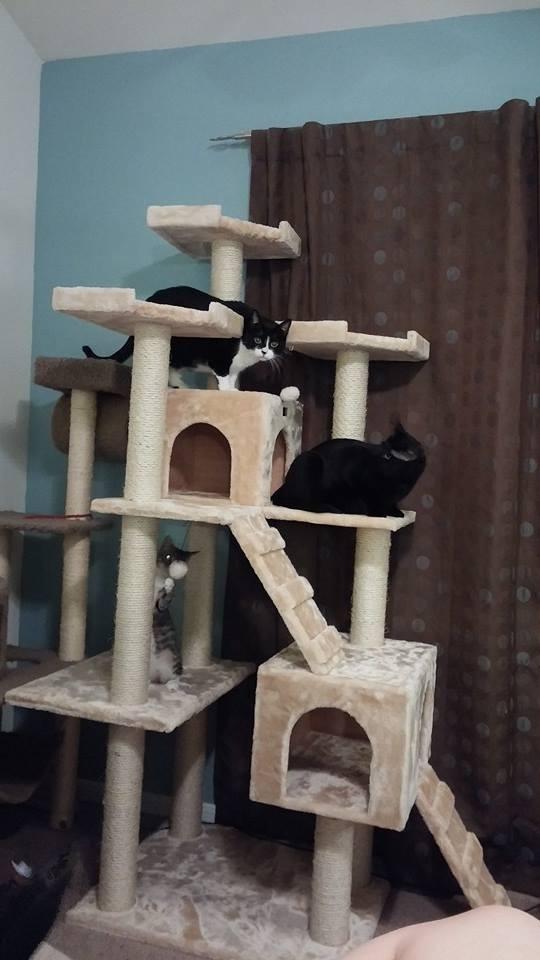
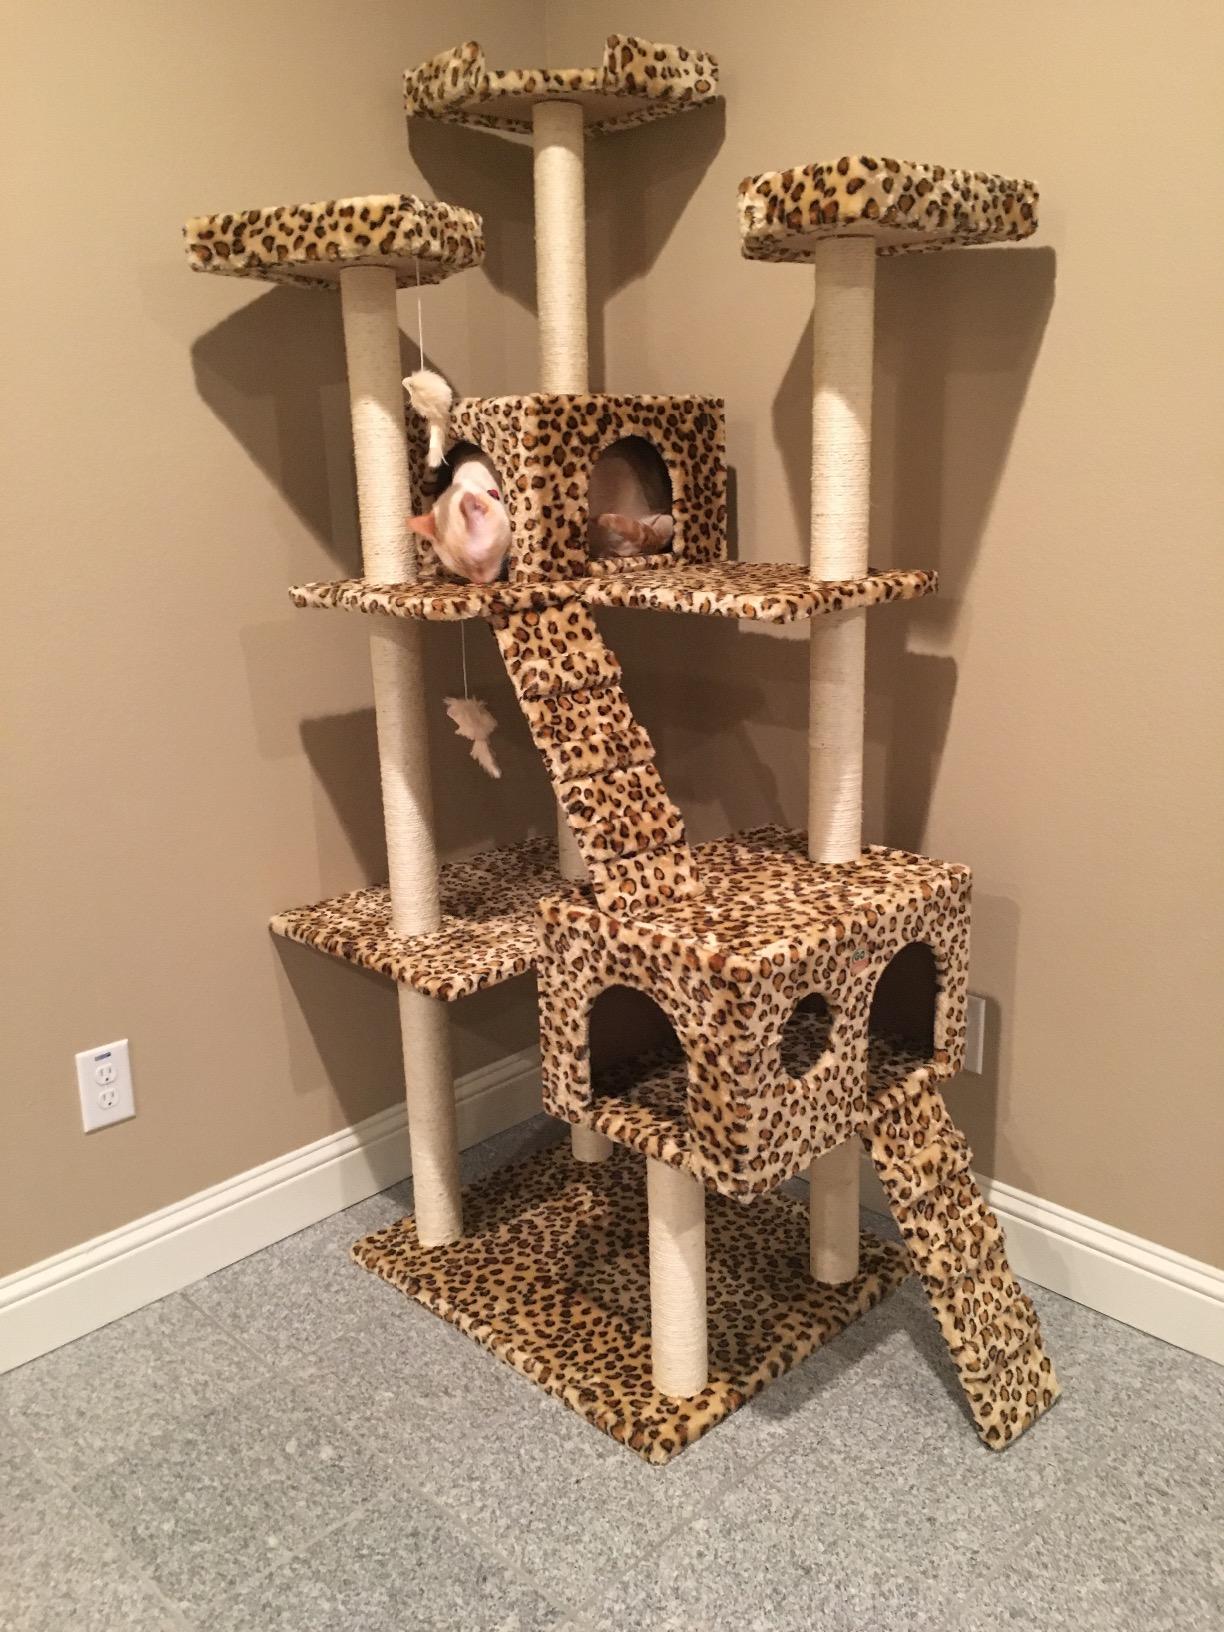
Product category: items_cat tree
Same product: no